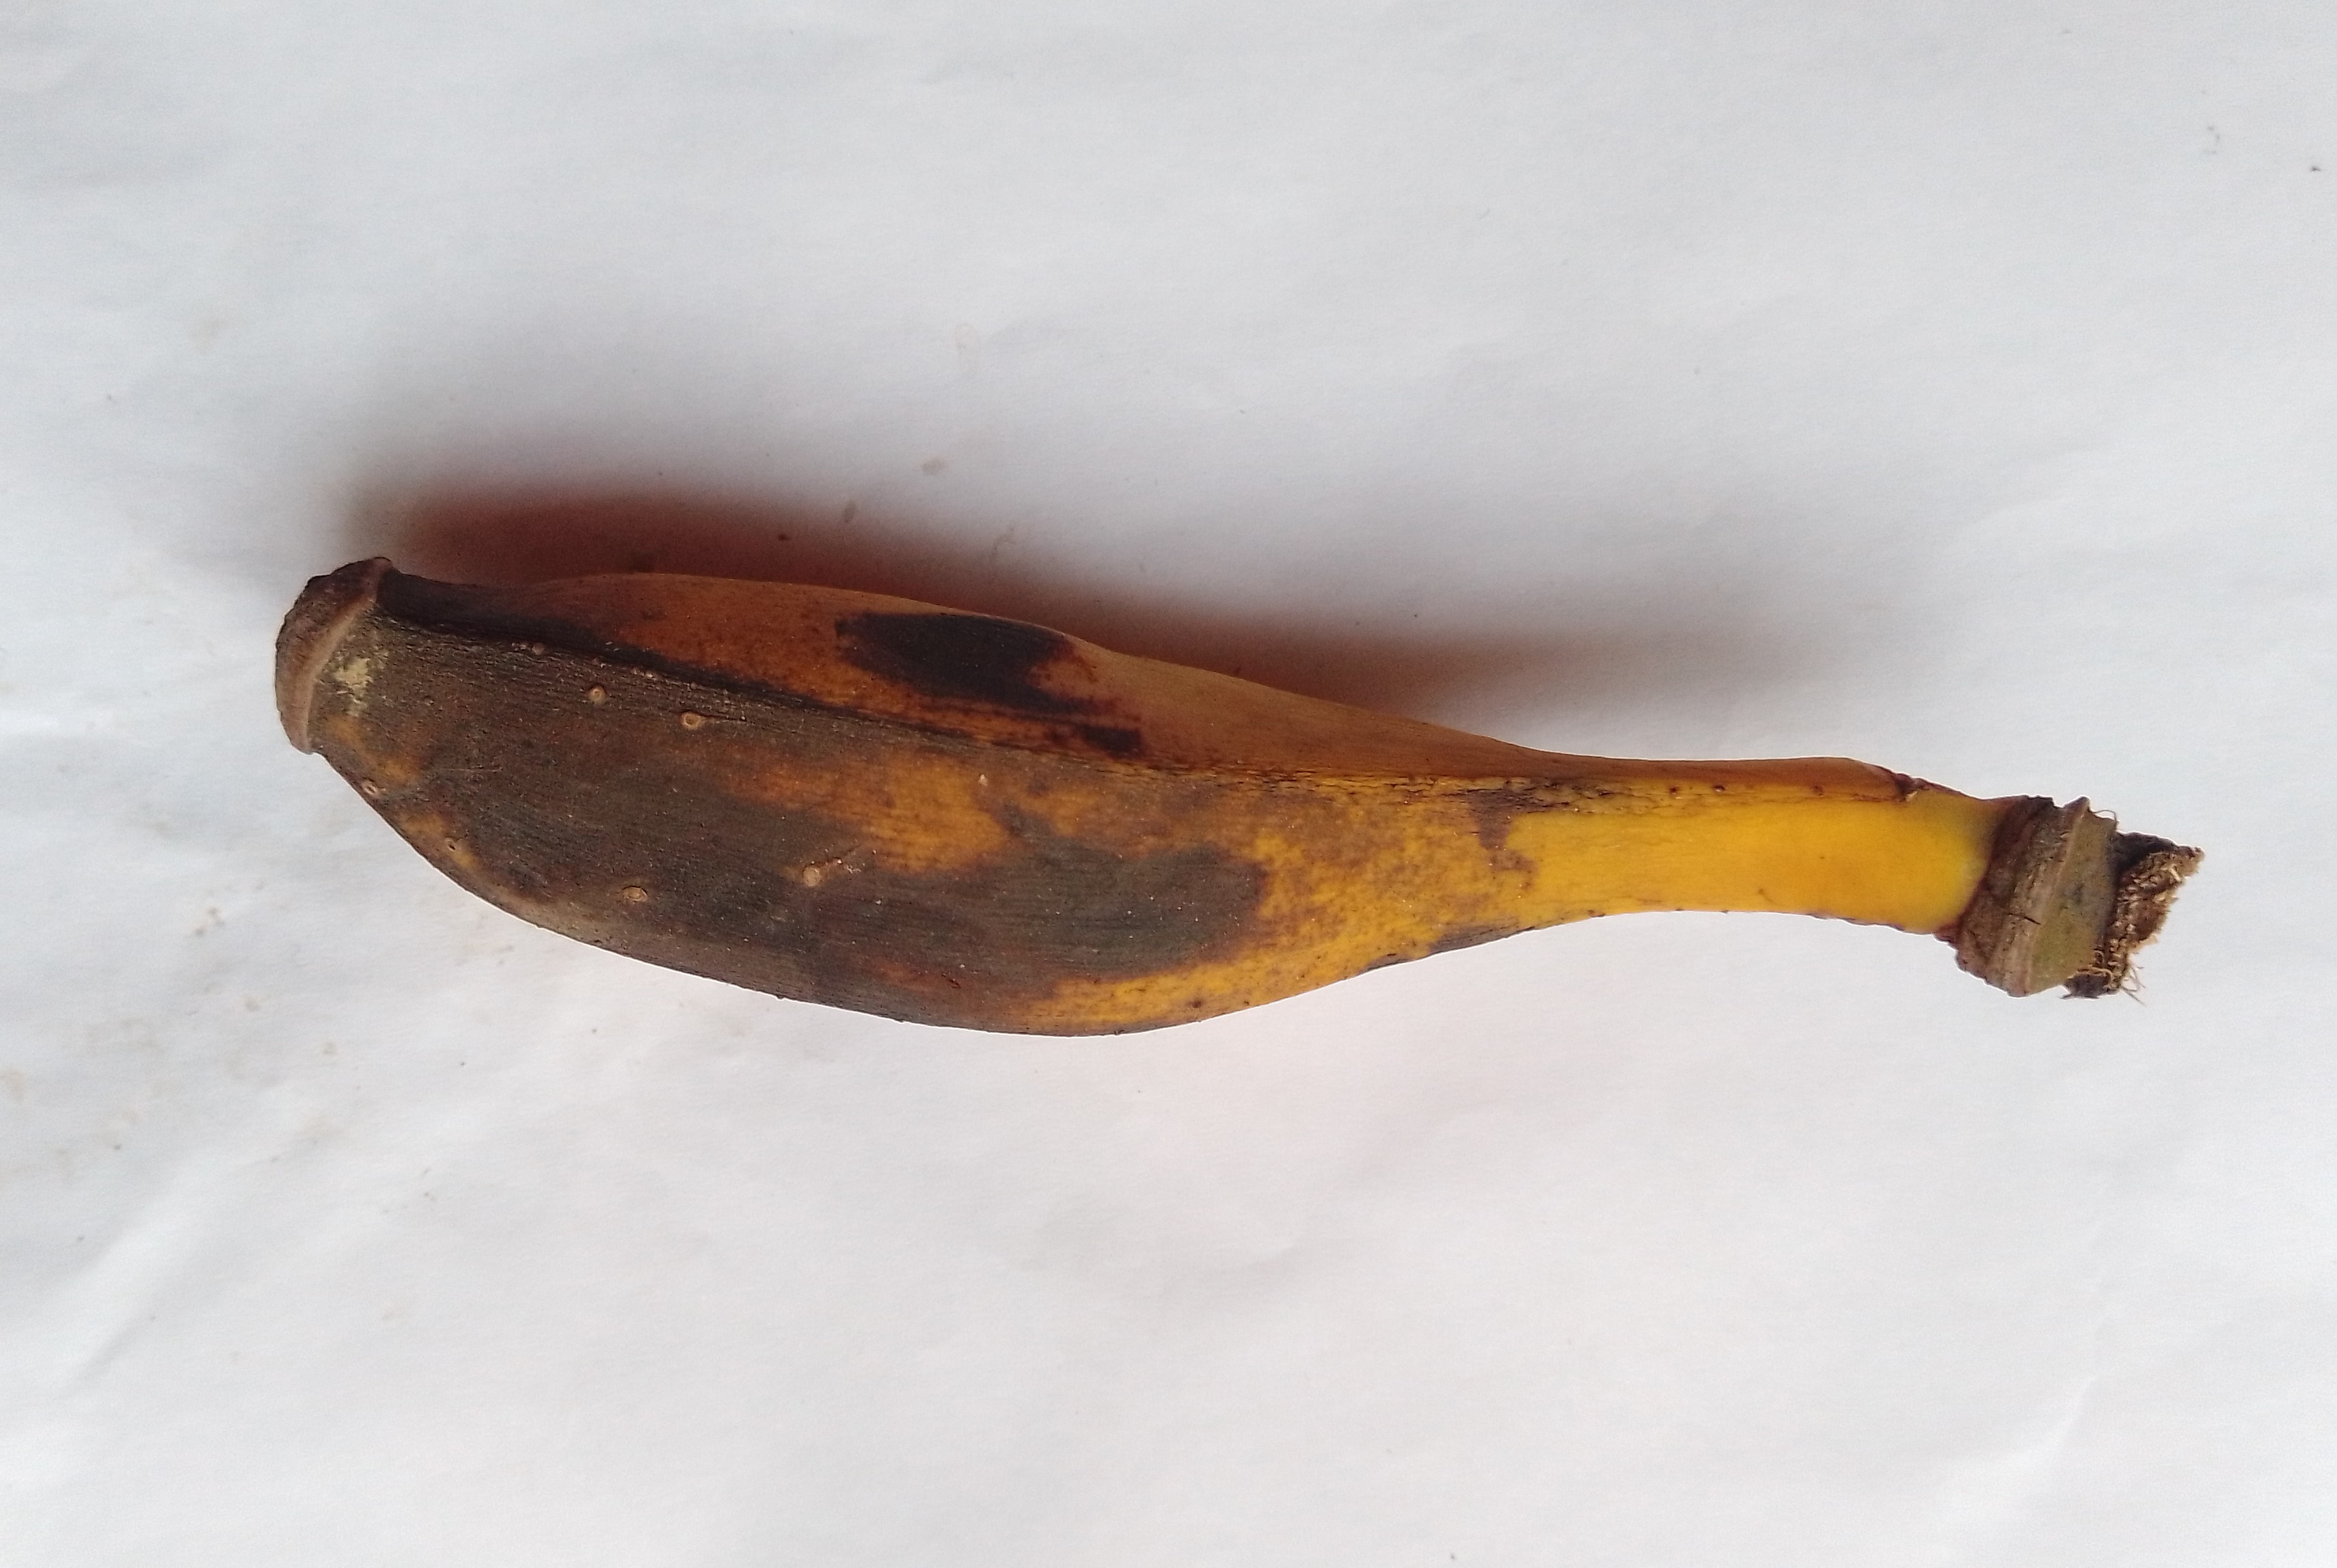
Fruit: banana
Condition: rotten